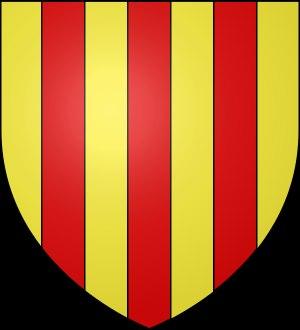
La Maison Berthout olim Maison de Grimbergen est une ancienne famille noble féodale, aujourd'hui éteinte, à laquelle appartenaient les seigneurs de Grimbergen et de Malines.